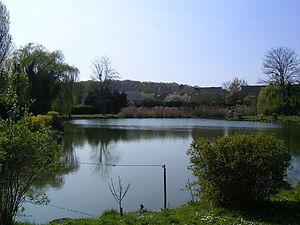
La Seine-Saint-Denis est un département français situé au nord-est de l'agglomération parisienne, appartenant à la petite couronne de la région Île-de-France. L'INSEE et La Poste lui attribuent le code 93.
Coubron est une commune française située dans le département de la Seine-Saint-Denis en région Île-de-France.
La Seine-Saint-Denis est située au nord-est de Paris. Sa superficie est de 236 km², ce qui en fait l'un des plus petits départements français. La Seine-Saint-Denis forme avec les deux autres petits départements touchant Paris la petite couronne de la région parisienne.